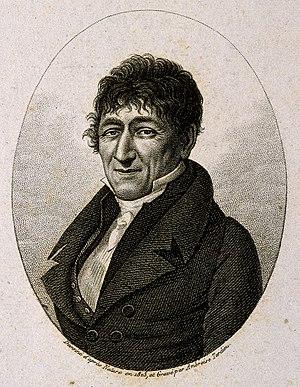
Jean-Louis Marie Poiret est un abbé, un botaniste et un explorateur français de la fin du XVIIIᵉ et du début du XIXᵉ siècle.